List of Saskatchewan municipal roads (600–699)

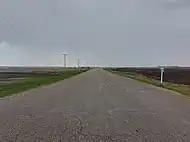
Highway 605, north of Lampman

Highway 605 runs from Highway 15 east of Melville south to Highway 18 east of Bienfait.